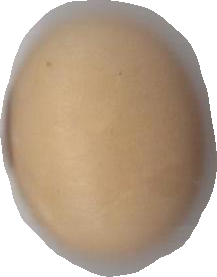
Variety: Anjasmoro